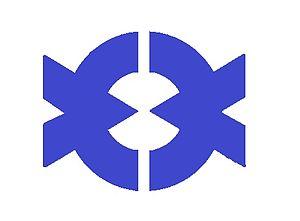
Yachiyo est un bourg du district de Yūki, dans la préfecture d'Ibaraki, au Japon.
Daigo est un bourg du district de Kuji, dans la préfecture d'Ibaraki, au Japon.